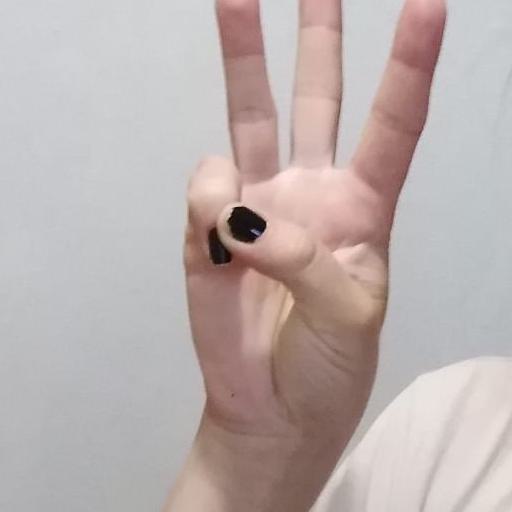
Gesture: three